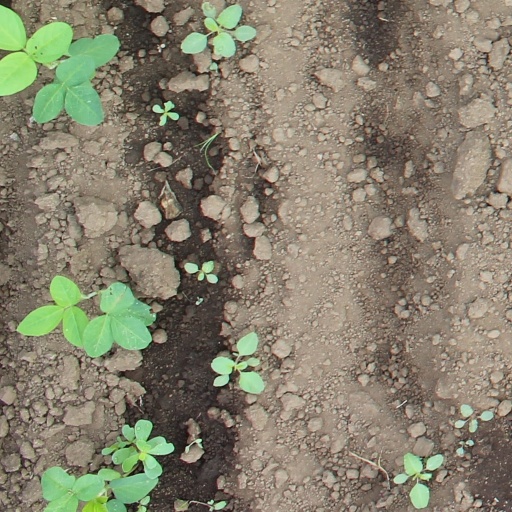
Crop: soybean